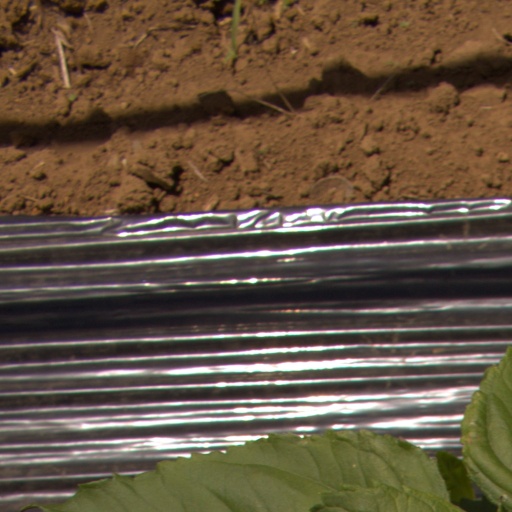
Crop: Jerusalem artichoke